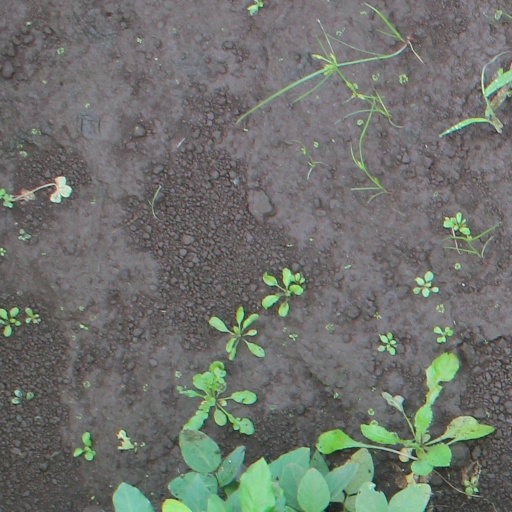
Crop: soybean